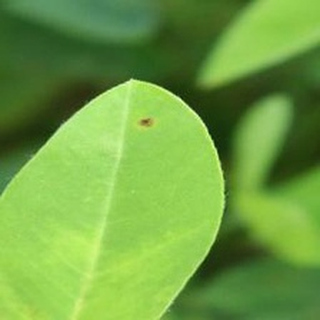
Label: groundnut_early_leaf_spot